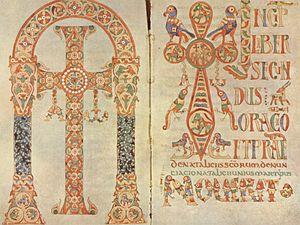
L'enluminure mérovingienne désigne l'ensemble des manuscrits décorés pendant la période des rois mérovingiens, entre le VIᵉ siècle et la fin du VIIIᵉ siècle, dans l'espace des Royaumes francs.